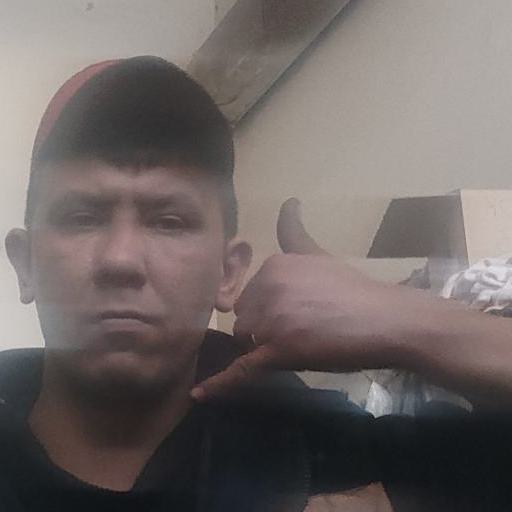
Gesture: call